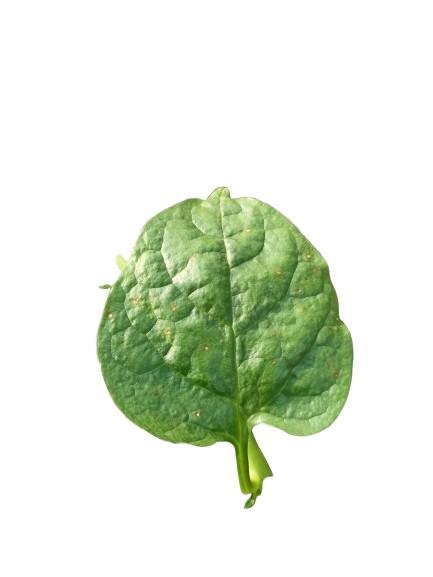
Label: Bacterial-Spot